Bob Corbett (footballer)

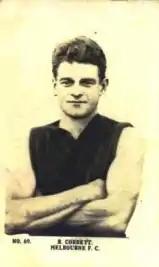

Robert "Bob" Corbett (23 November 1895 – 10 June 1957) was an Australian rules footballer who played with Melbourne in the Victorian Football League (VFL).